Danielle Darrieux

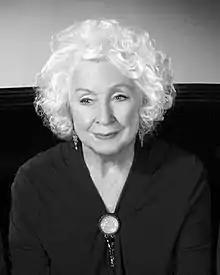
Danielle Darrieux in 2008

Under the German occupation of France during World War II, Darrieux continued to perform, a decision that was severely criticized by her compatriots. However, it is reported that her brother had been threatened with deportation by , the German manager of Continental, the only film production company permitted in occupied France. She received a divorce and then fell in love with Porfirio Rubirosa, a Dominican Republic diplomat and notorious womanizer. They married in 1942 in Vichy in a ceremony attended by other diplomats that resided in the city at the time. His anti-Nazi opinions resulted in his forced residence in Germany. In exchange for Rubirosa's freedom, Darrieux agreed to make a promotional trip in Berlin. The couple lived in Switzerland until the end of the war, and divorced in 1947. She married scriptwriter Georges Mitsikidès in 1948, and they lived together until his death in 1991.